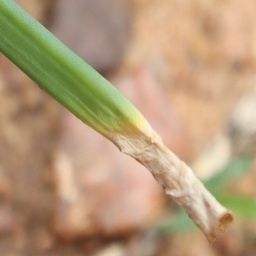
Label: Stemphylium leaf blight and collectrichum leaf blight